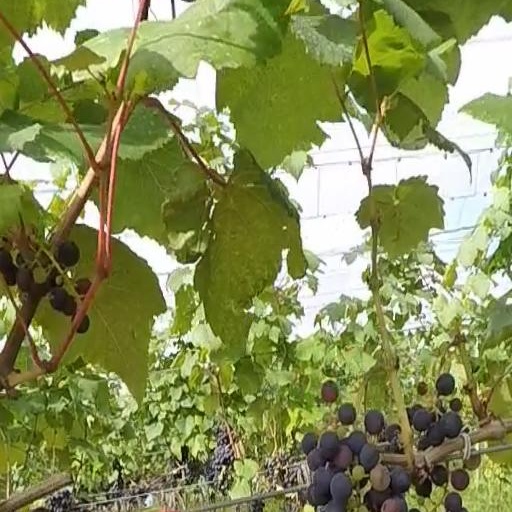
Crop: grape